Terri Hawkes

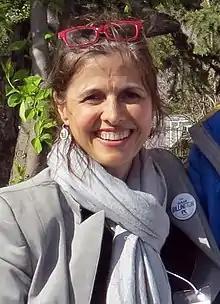
Hawkes in 2015

Terri Hawkes (born ) is a Canadian actress and writer, known for playing Kelly Hennenlotter in the horror film, "", Adrienne in "Beverly Hills 90210", Wendy Masters in "General Hospital", and for being the second English dub voice actress of the title character of the Japanese anime "Sailor Moon". She is the daughter of politician Jim Hawkes.